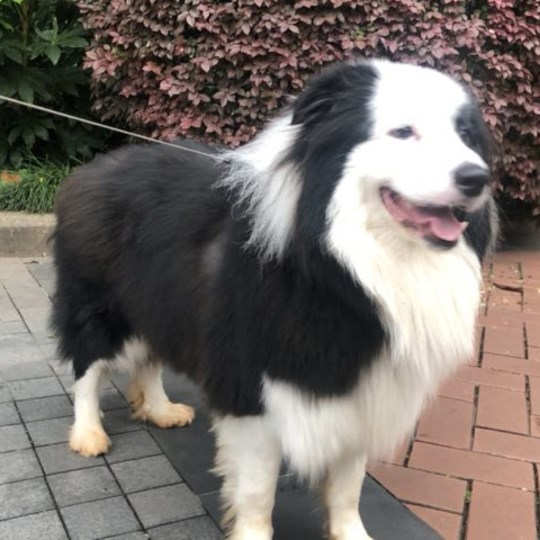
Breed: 2594-n000109-Border_collie